Los Cabos International Airport

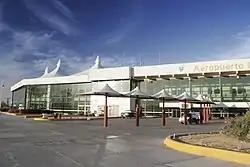
Terminal 1

Los Cabos International Airport was inaugurated in 1977, featuring an initial provisional terminal with a roof reminiscent of a circus tent and equipped with technical systems using polyurethane foam and hot air vents. As the Los Cabos beach resort gained popularity among American and Canadian tourists, the airport underwent a substantial expansion and renovation in 1997, resulting in the construction of the current Terminal 1, accommodating both domestic and international flights.